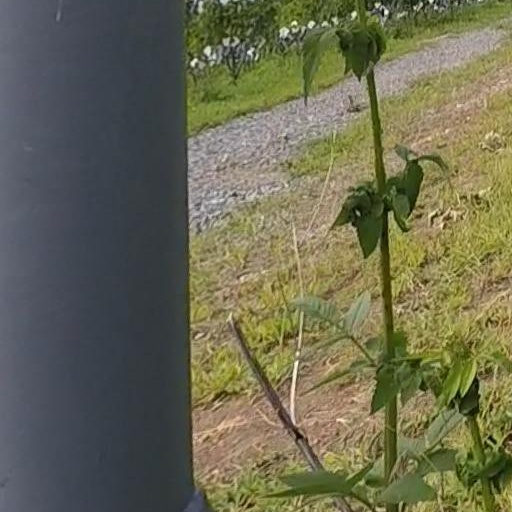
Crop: grape